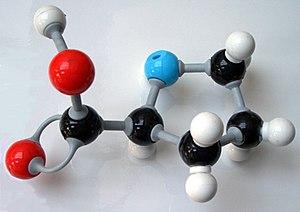
En chimie, un modèle moléculaire boules-bâtonnets est un modèle moléculaire d'une substance chimique qui permet la visualisation en trois dimensions de la position de ses atomes et des liaisons chimiques qui les unissent. Les atomes sont généralement représentés par des boules, reliées entre elles par des bâtonnets qui représentent les liaisons chimiques. Les liaisons doubles ou triples sont habituellement représentées par deux ou trois tiges courbées, respectivement. Dans un bon modèle, les angles entre les bâtonnets doivent être les mêmes que les angles entre les liaisons chimiques, et les distances entre les centres des sphères doivent être proportionnelles à celles entre les noyaux atomiques correspondants. La couleur des boules utilisées suit une convention qui permet d'identifier l'élément chimique qu'elles représentent.